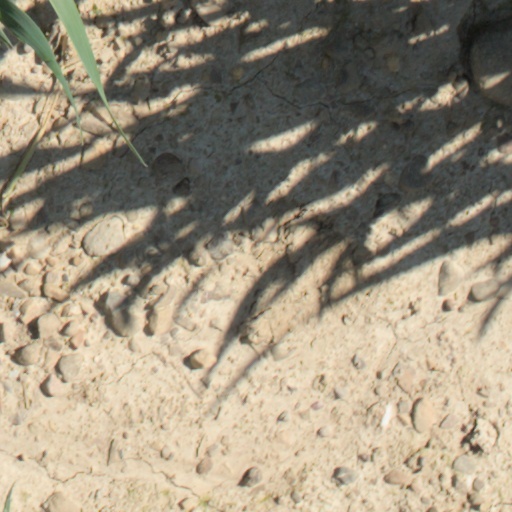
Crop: wheat